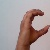
The image shows a hand gesture representing the letter 'C' in Indian Sign Language.